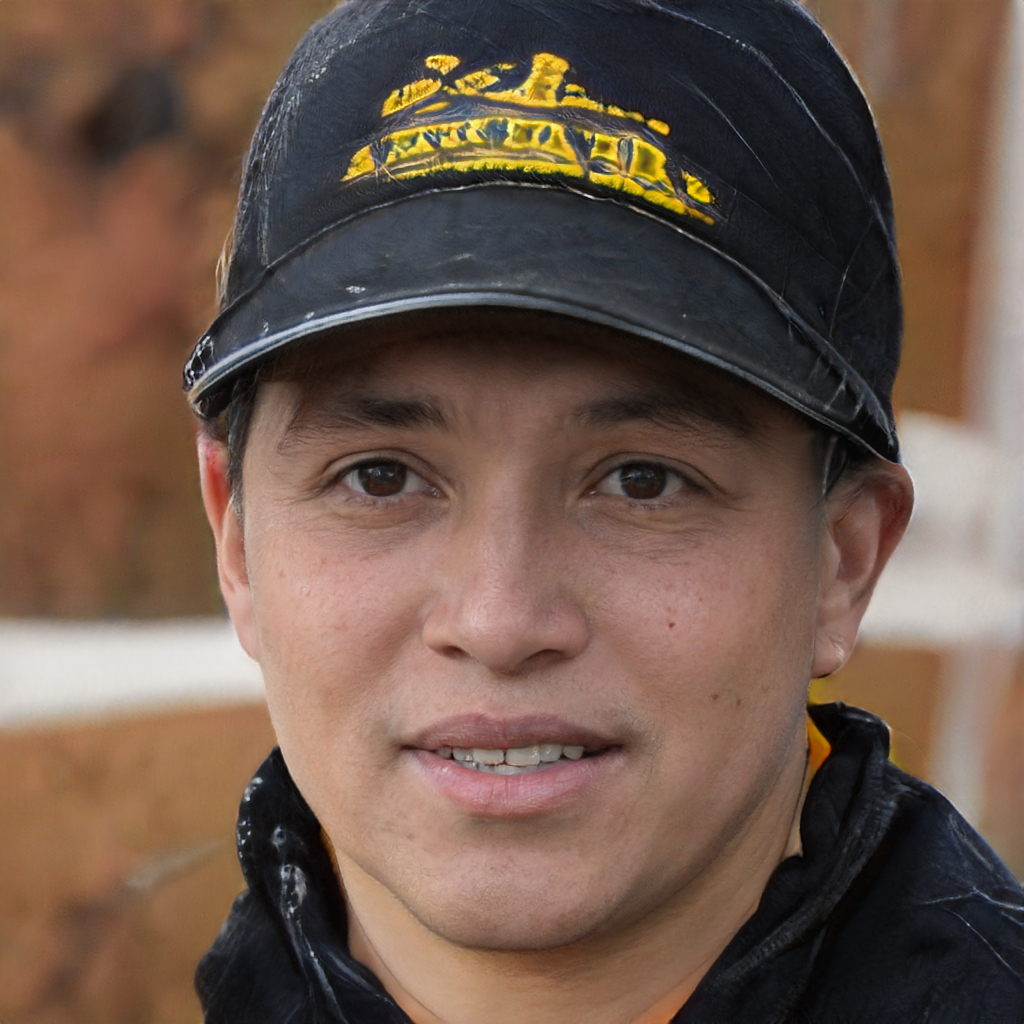
Gender: Male